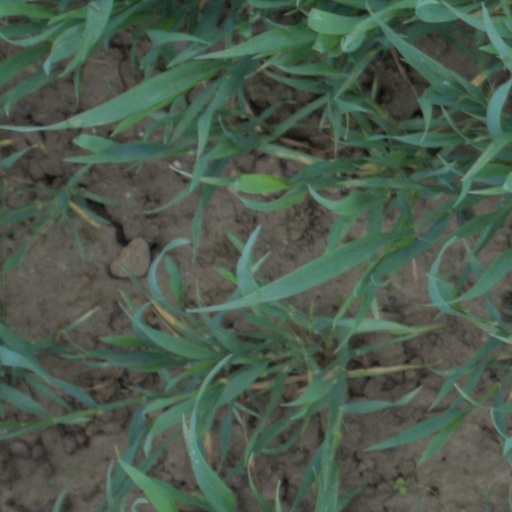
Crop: wheat